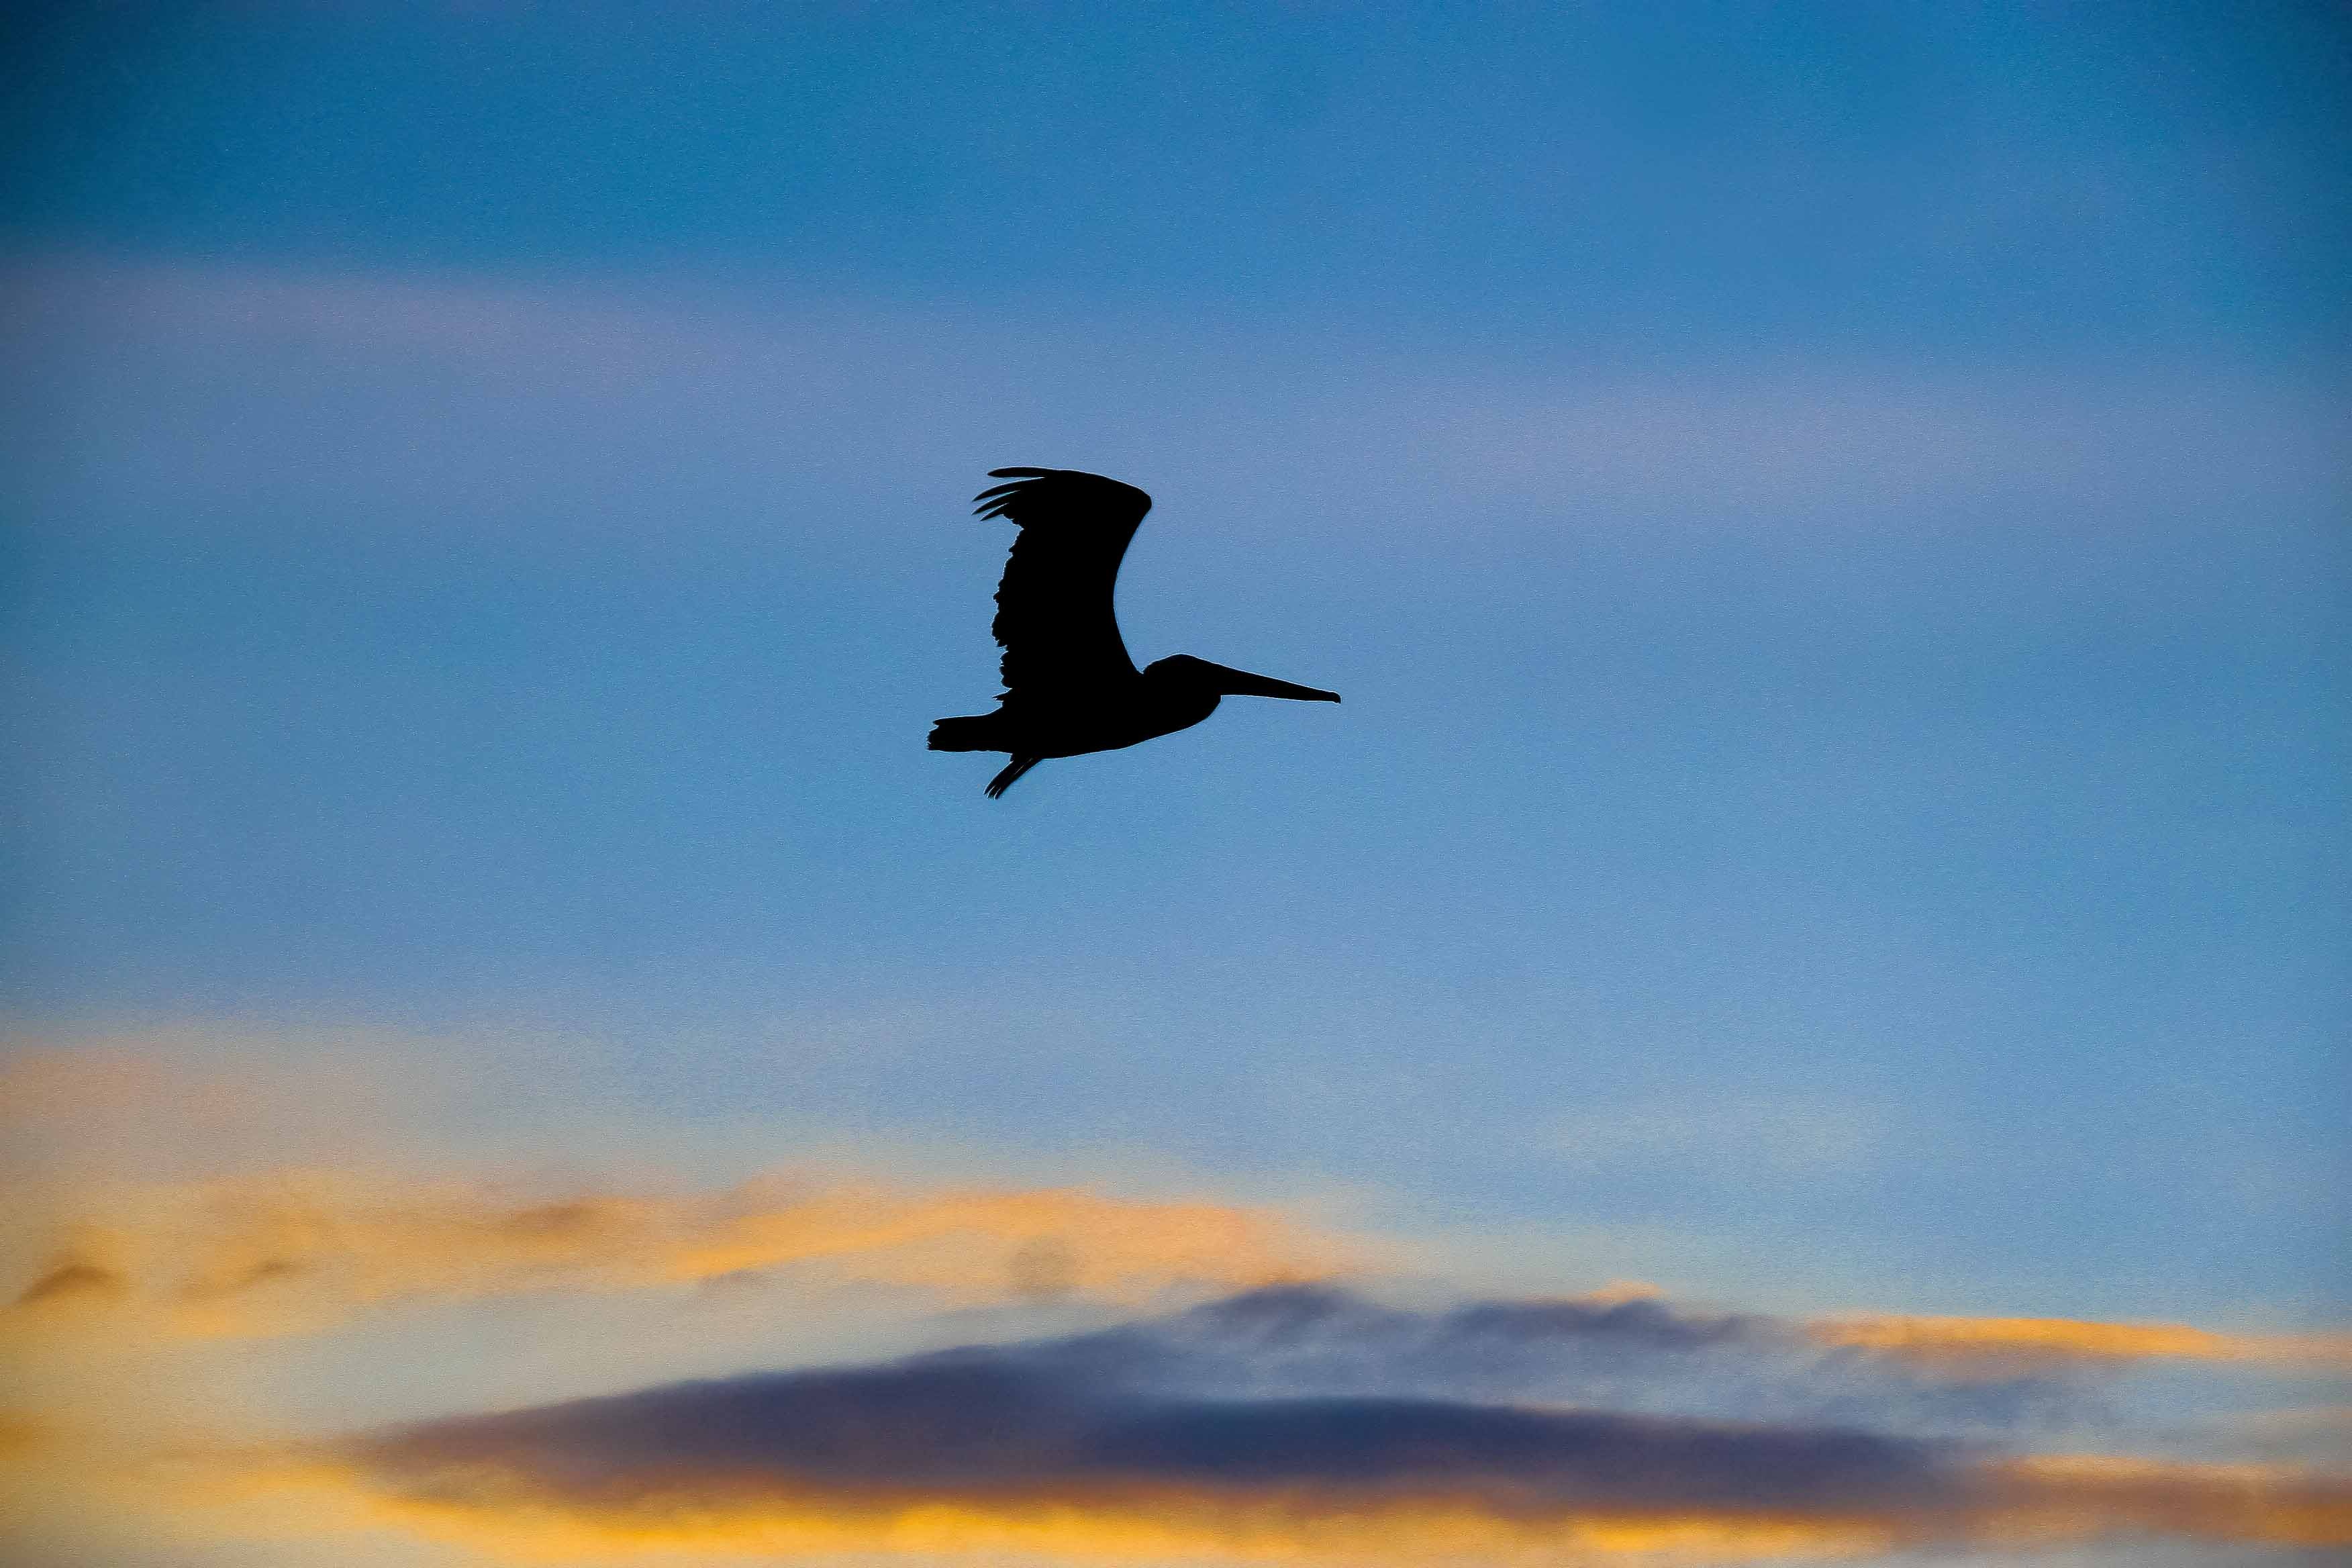
beach, sea, nature, ocean, horizon, bird, wing, cloud, sky, sunset, animal, seabird, seagull, summer, gull, flight, holiday, eagle, calm, blue, aquatic, port, fauna, birds, clouds, background, wings, animals, landscapes, vertebrate, costa, waterfowl, beach sand, costa del sol, bluestone, atmosphere of earth